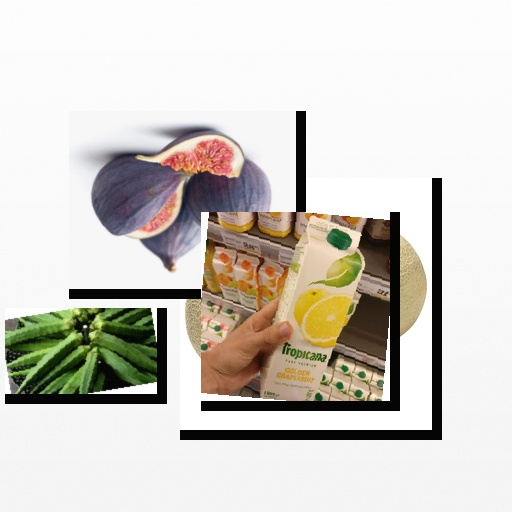
Food items: cantaloupe, golden_grapefruit_juice, fig, okra